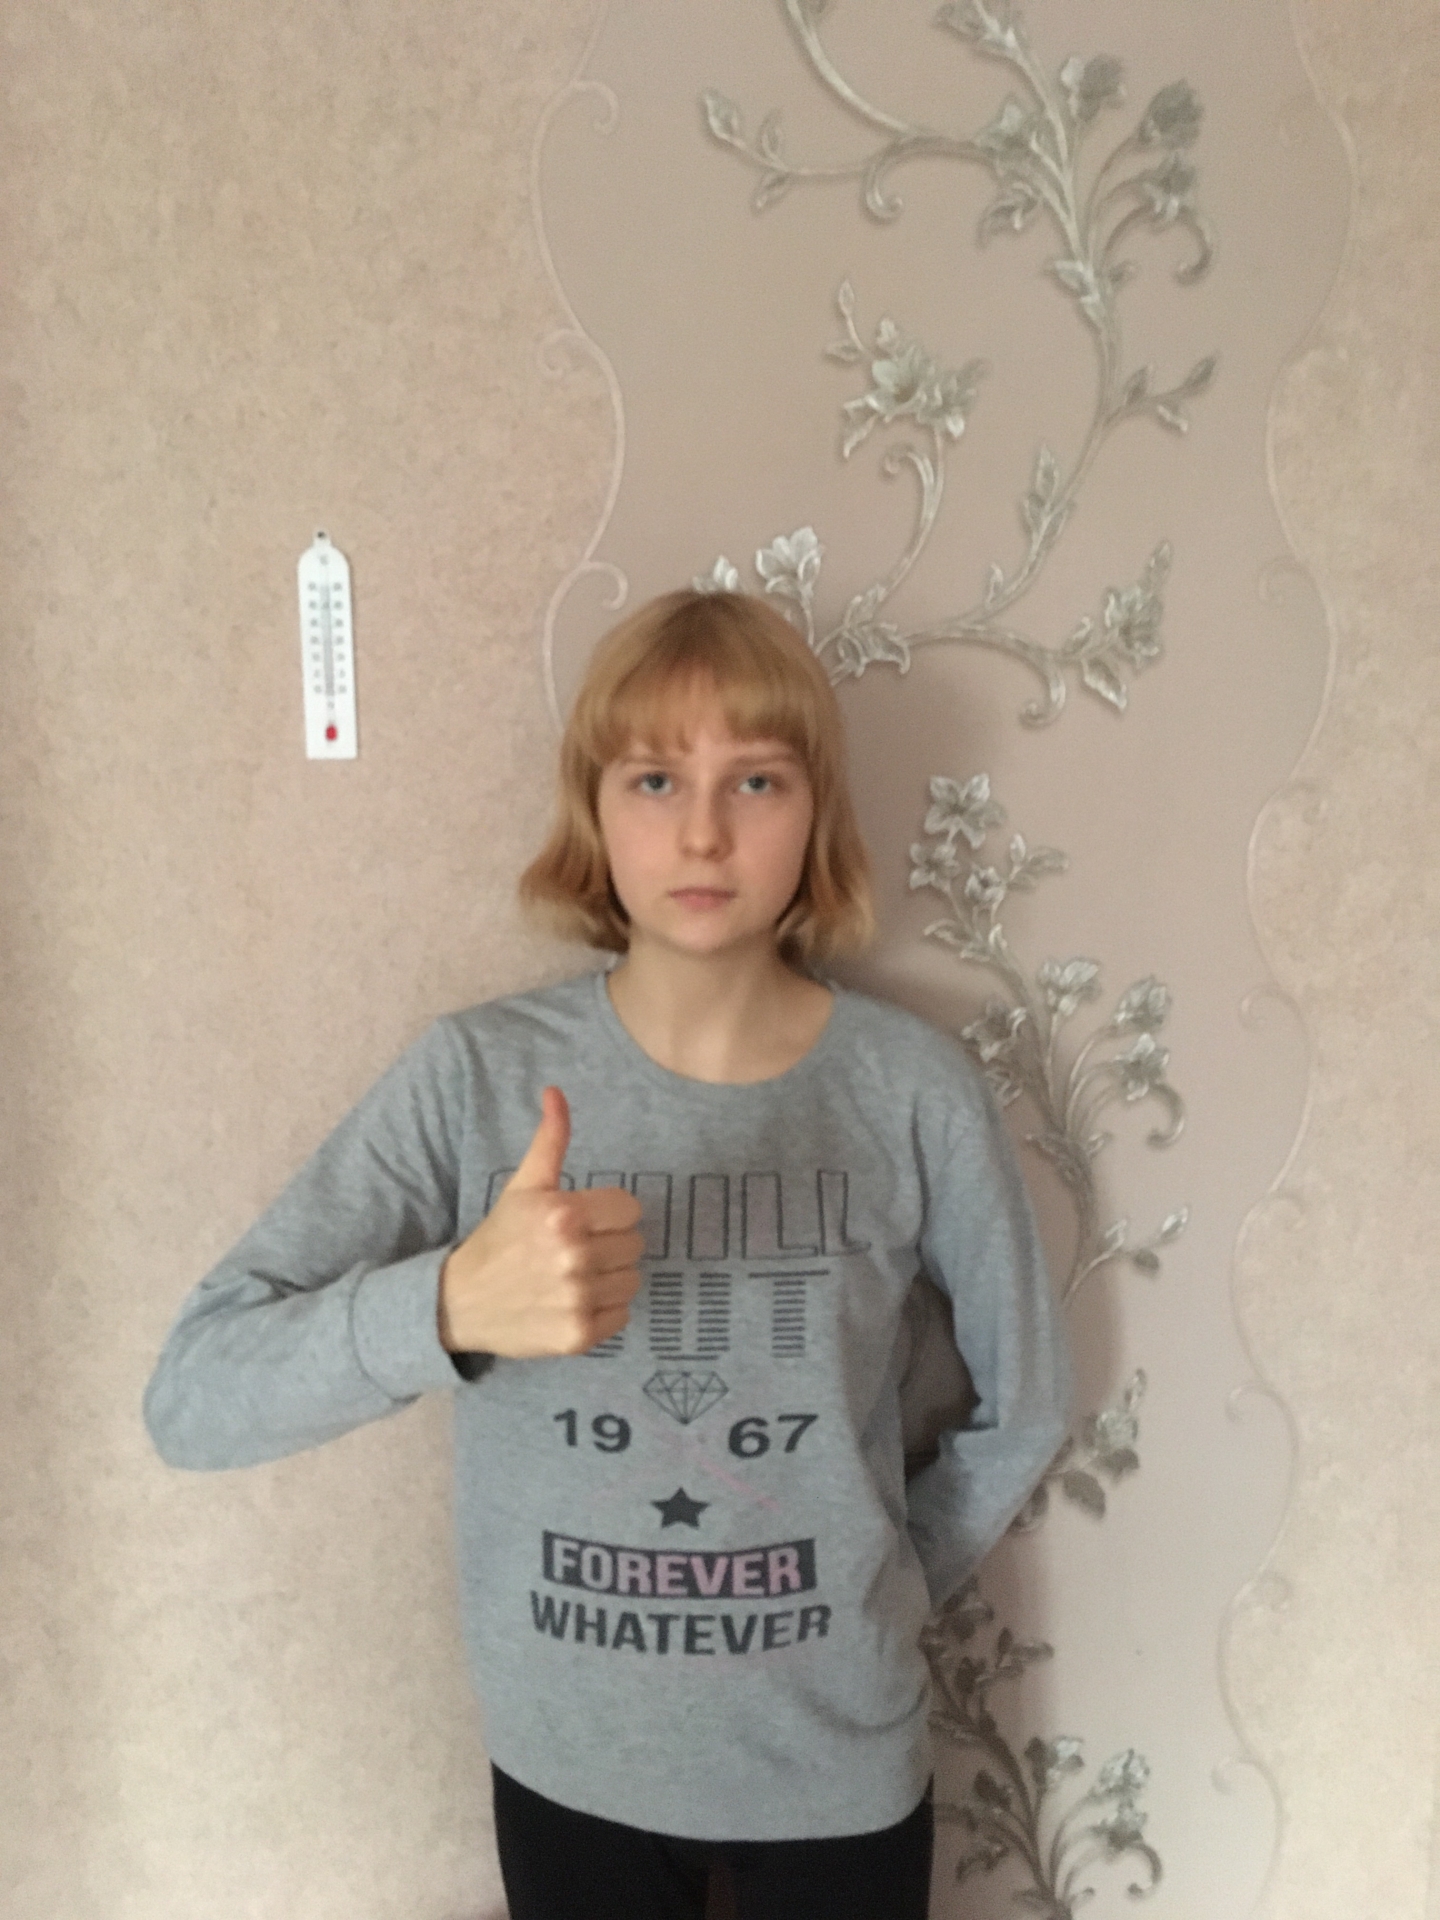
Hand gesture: like